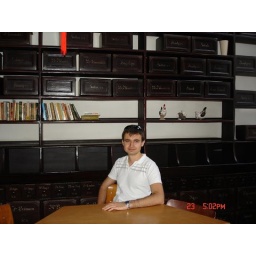
And finally sitting in the canteen in front of the wooden boxes